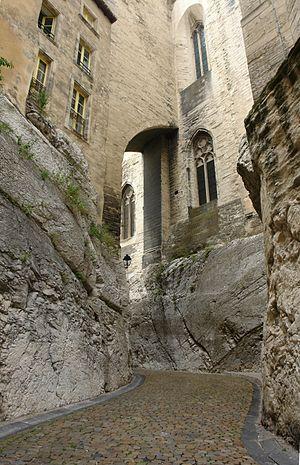
Rue de la Peyrolerie, Avignon.
Le dictionnaire des rues d'Avignon est un dictionnaire des rues de la commune d'Avignon, commune française dans le département de Vaucluse.